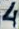
Number: 4